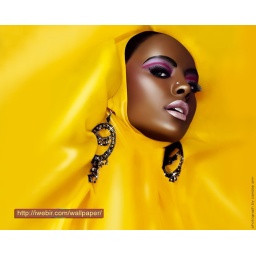
a good black beautifull girl in golden dress and maybe a golden latex illustration good quality wallpaper vectors.